Voith

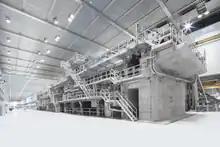
Cardboard paper machine designed, constructed and delivered by Voith Paper

With its portfolio of production plants, products and industrial services, Voith serves five key markets: energy, oil & gas, paper, raw materials, and transport & automotive.